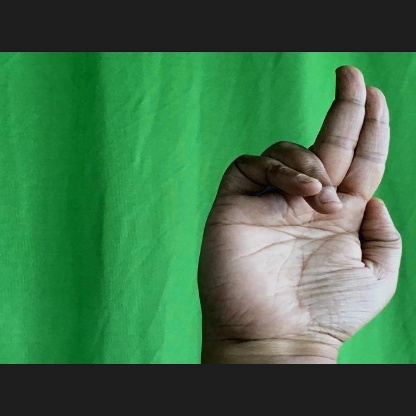
Mudra: Ardhapathaka